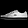
Label: Sneaker